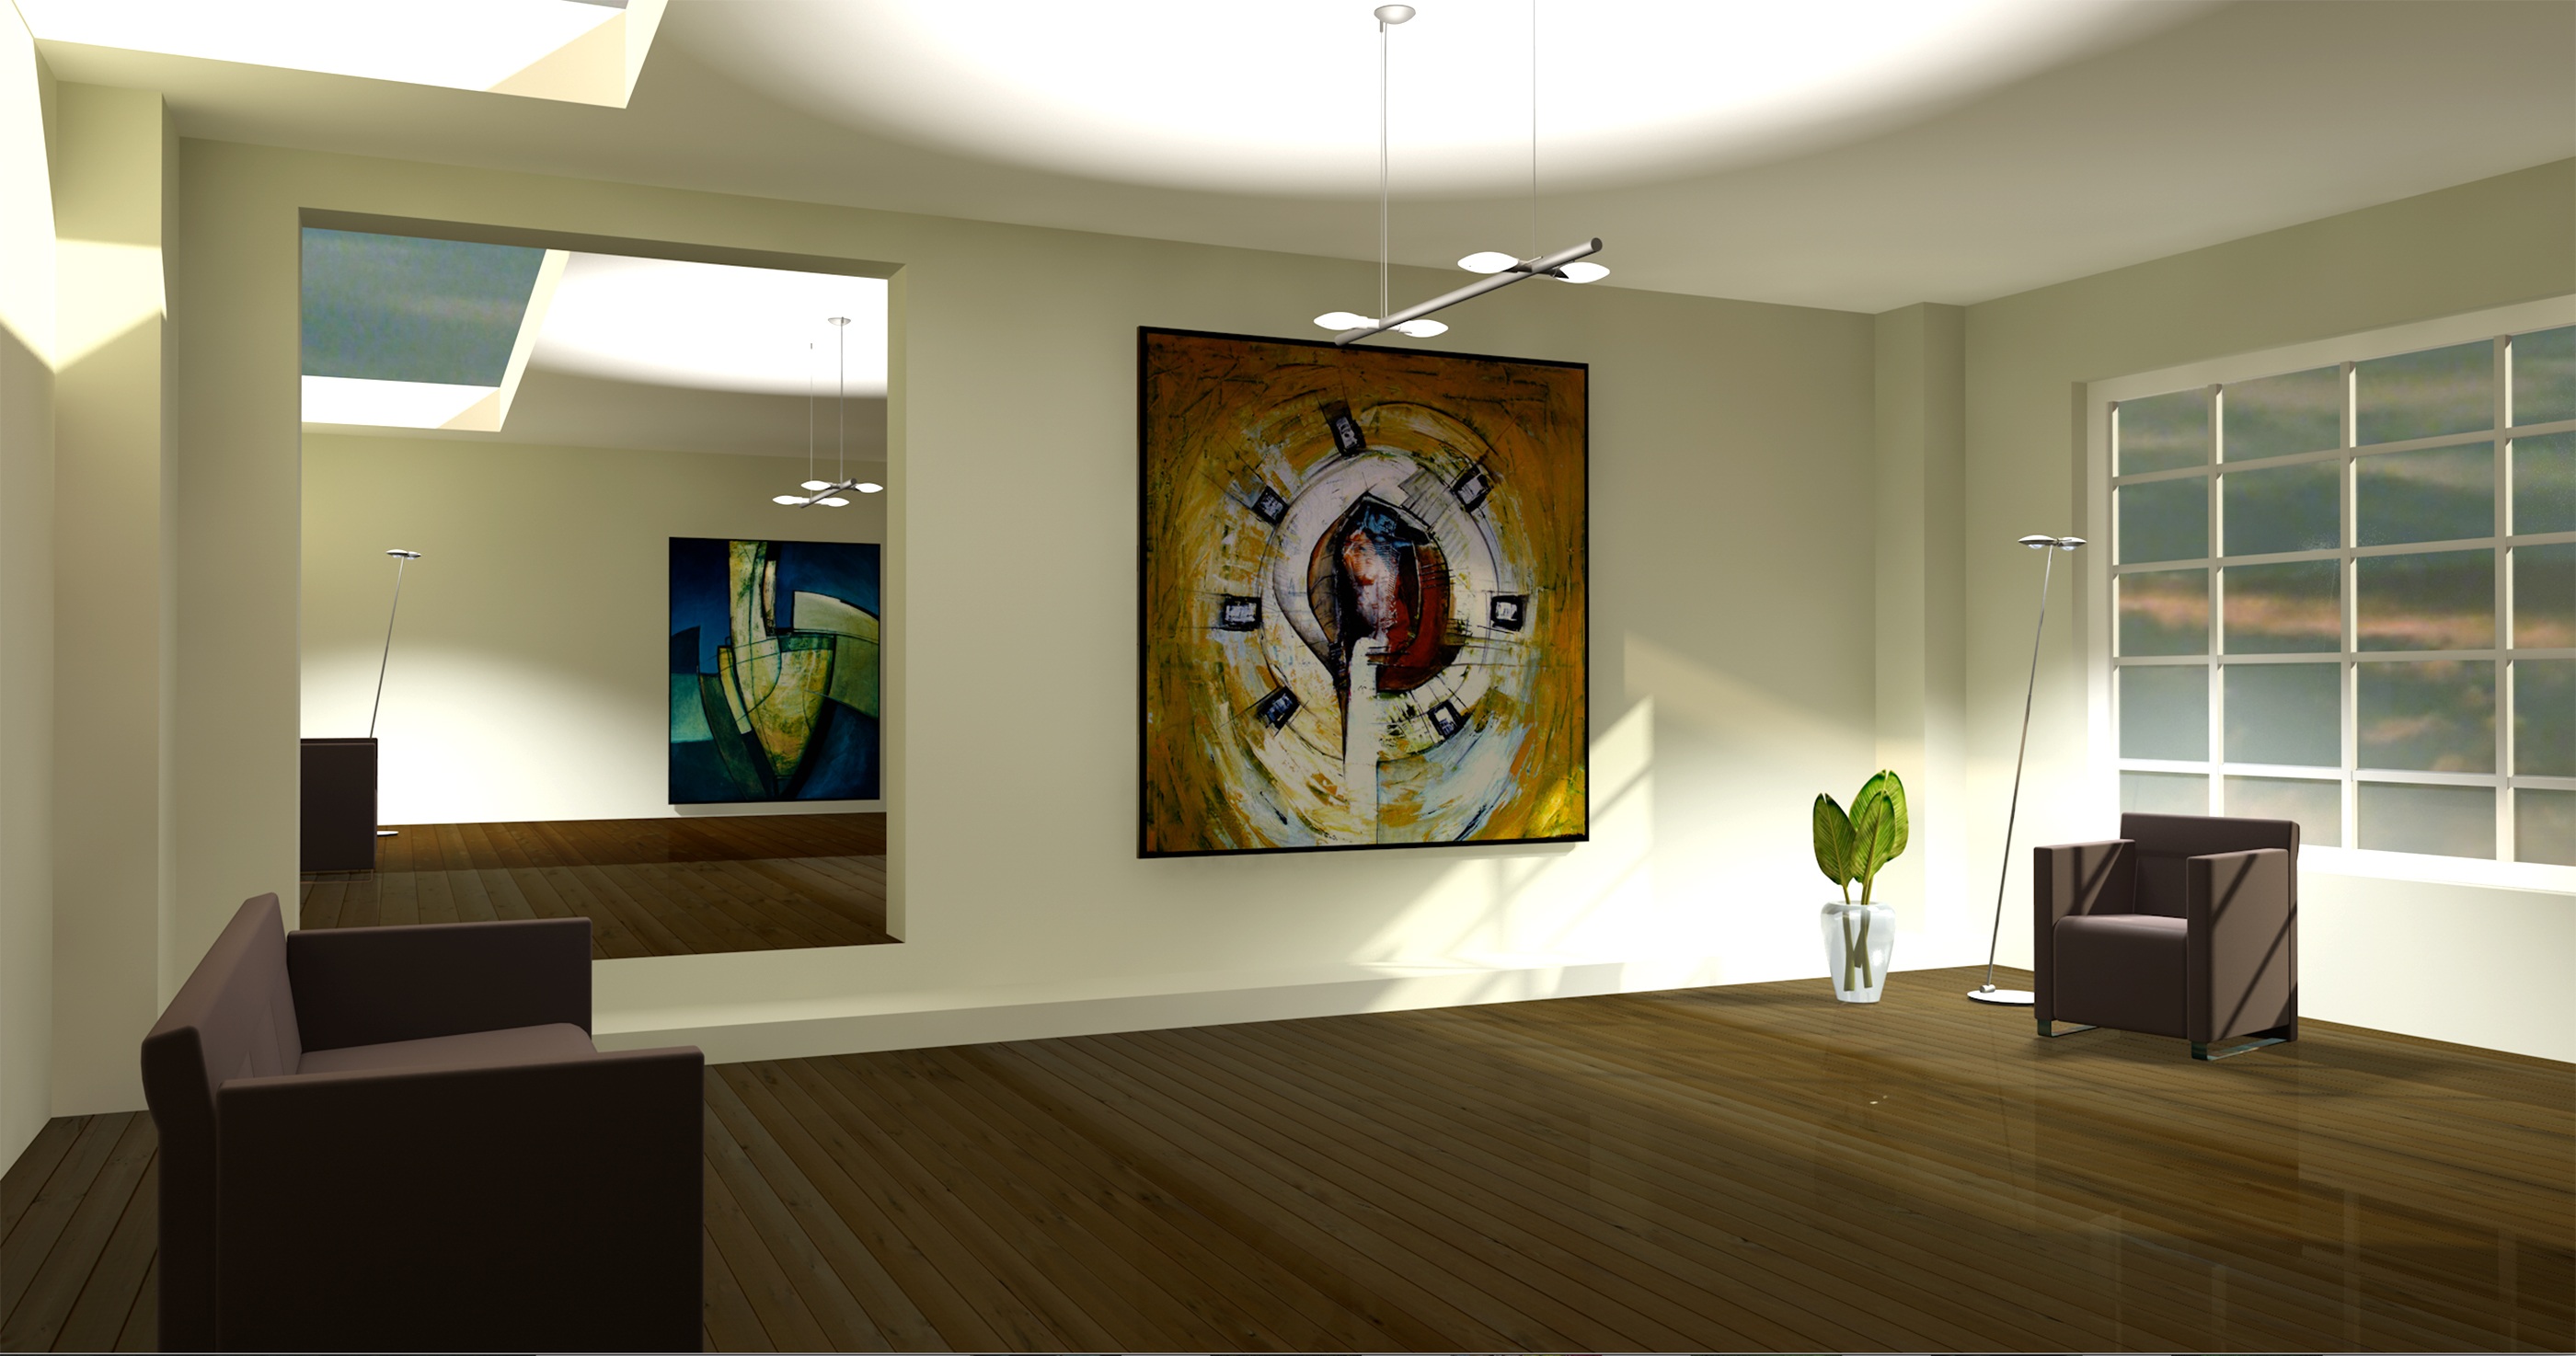
architecture, interior, home, live, property, living room, room, apartment, painting, interior design, design, 3d, gallery, graphic, planning, tourist attraction, estate, lobby, exhibition, presentation, virtual, real estate, dining room, modern art, material collection, computer graphics, entity, 3d model, rendering, lichtraum, 3d visualization, architecture visualization, 3d design